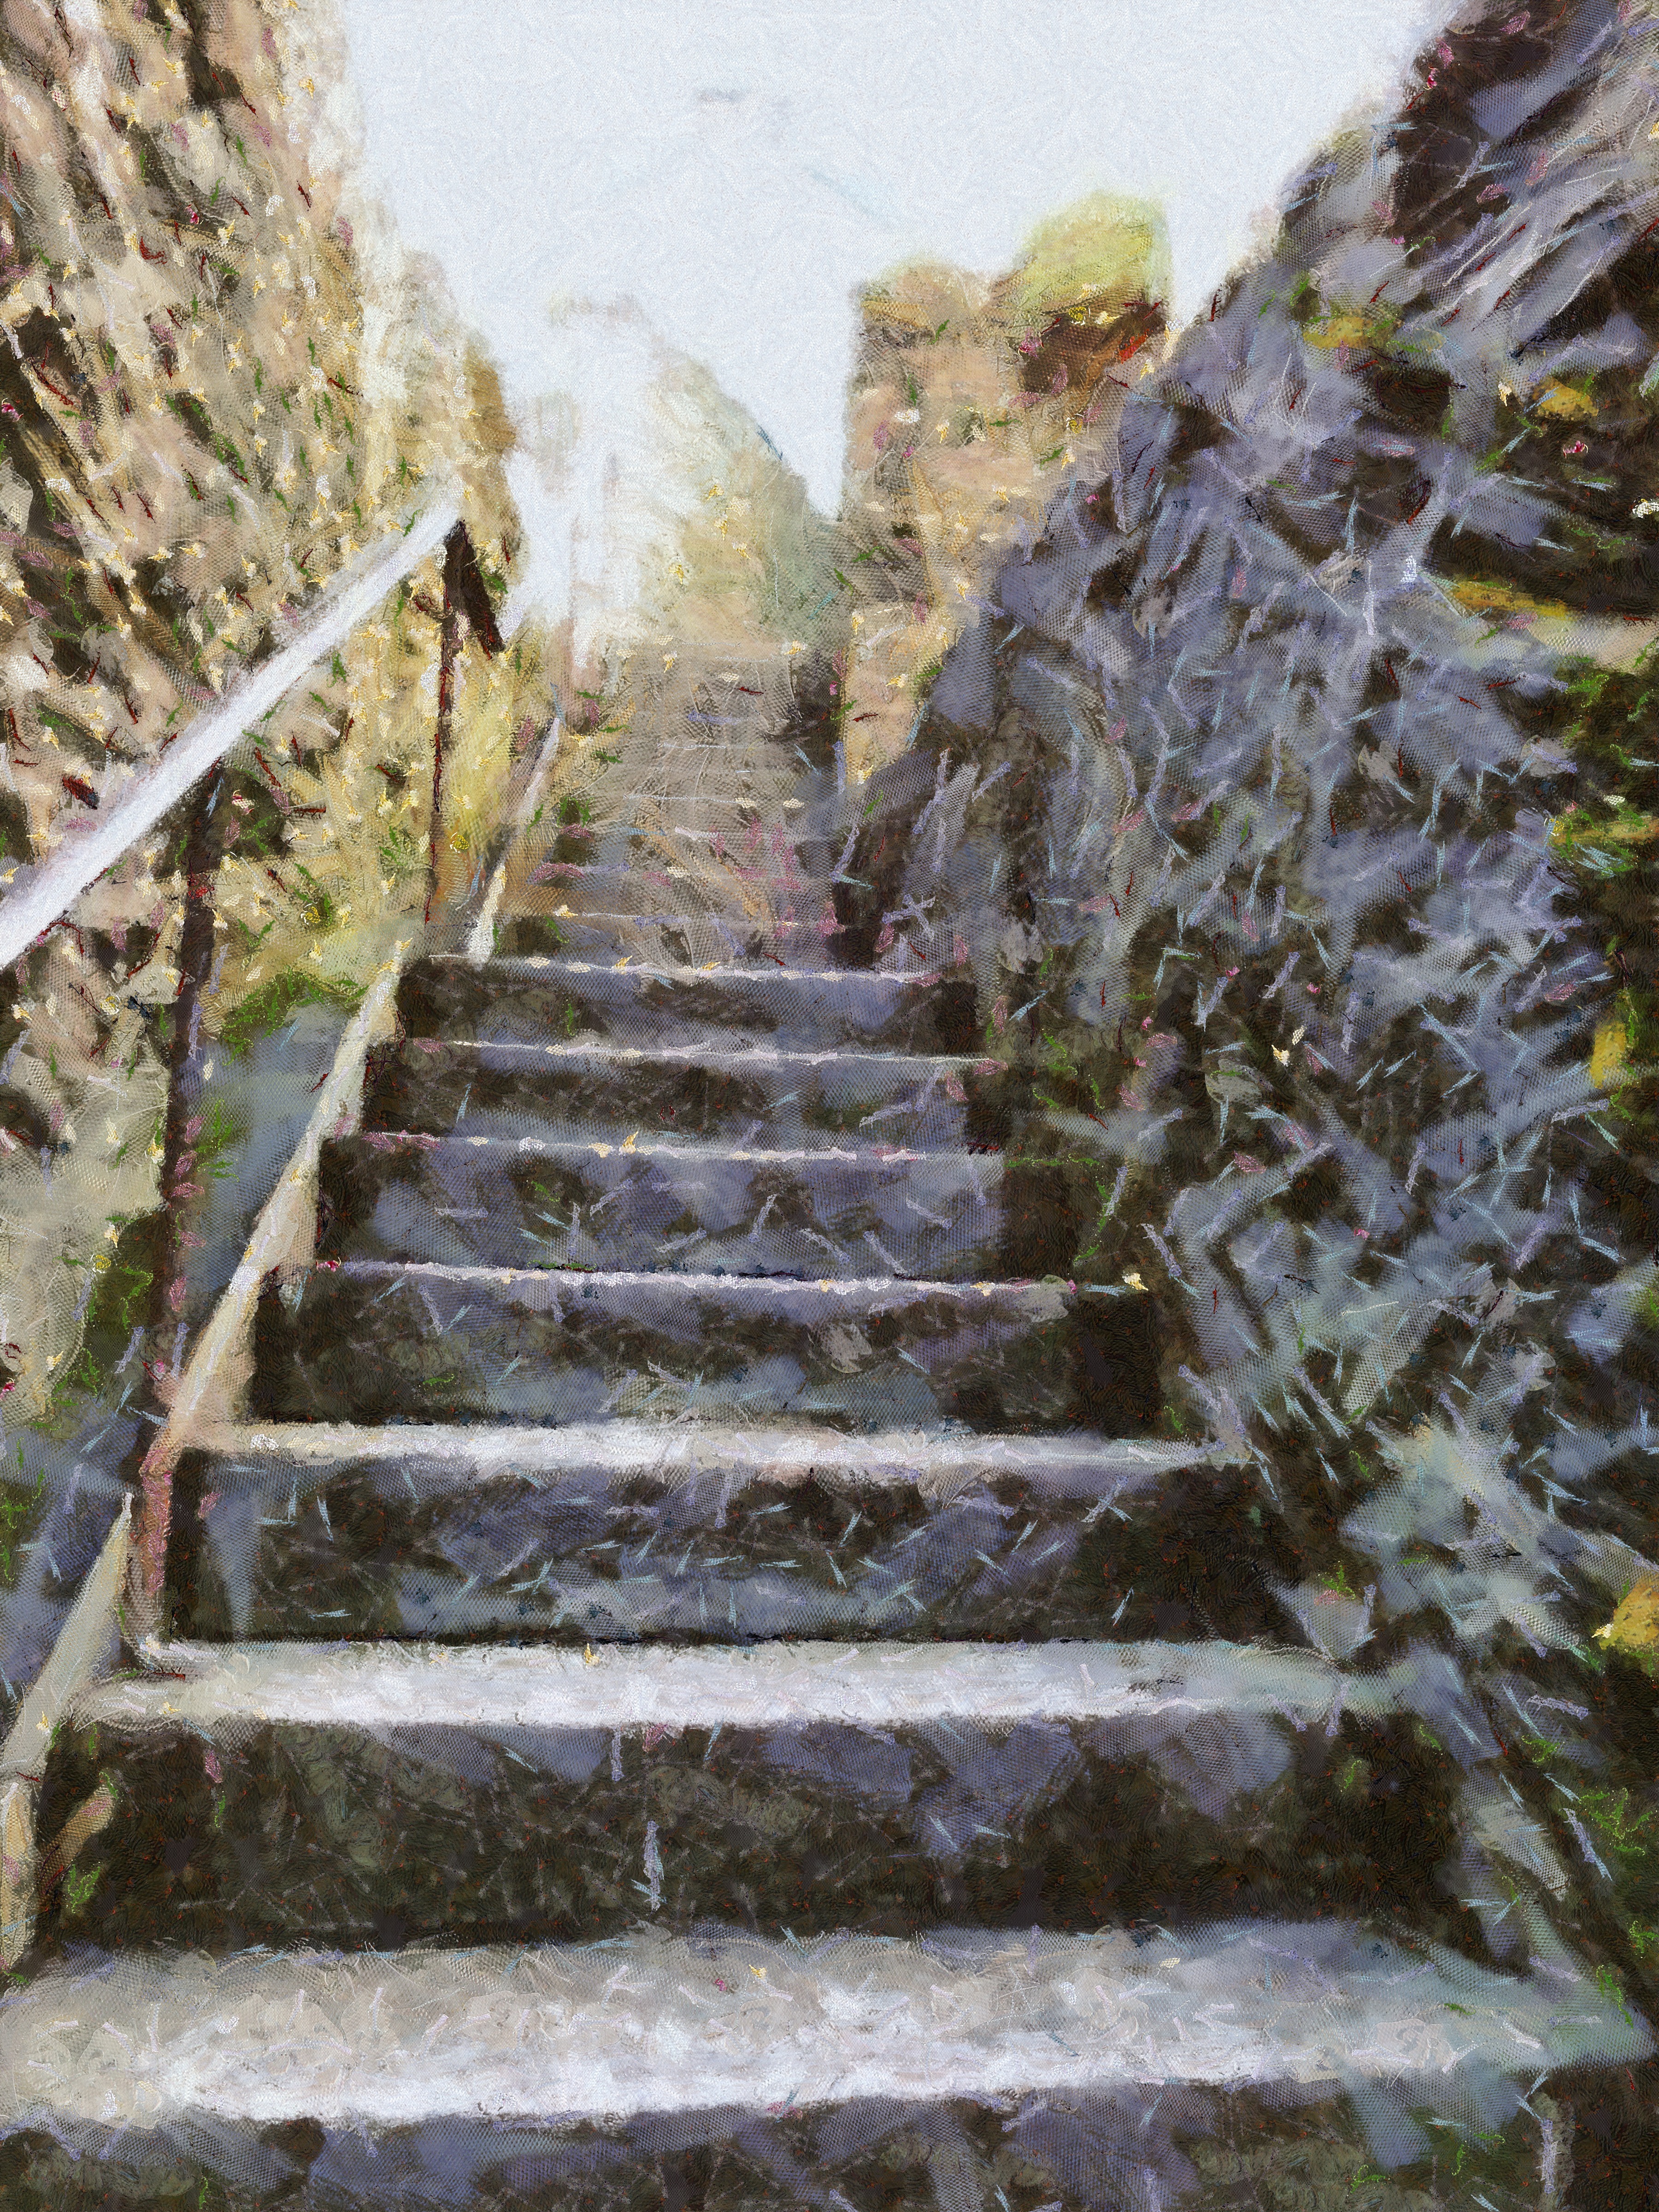
rock, architecture, trail, wall, stone, steps, walkway, steep, stairway, waterway, climb, stairs, ruins, ancient history